Malong

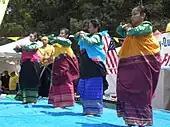
Dancers performing the "kapa malong malong", a traditional Maguindanao dance featuring the uses of the malong

The malong is a traditional Filipino-Bangsamoro rectangular or tube-like wraparound skirt bearing a variety of geometric or okir designs. The malong is traditionally used as a garment by both men and women of the numerous ethnic groups in the mainland Mindanao and parts of the Sulu Archipelago. They are wrapped around at waist or chest-height and secured by tucked ends, with belts of braided material or other pieces of cloth, or are knotted over one shoulder. They were traditionally hand-woven, with the patterns usually distinctive to a particular ethnic group. However, modern malong are usually machine-made or even imported, with patterns that mimic the traditional local designs.